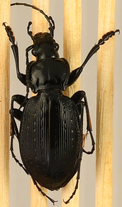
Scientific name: Carabus goryi
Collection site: Mountain Lake Biological Station NEON (MLBS), plot MLBS_002